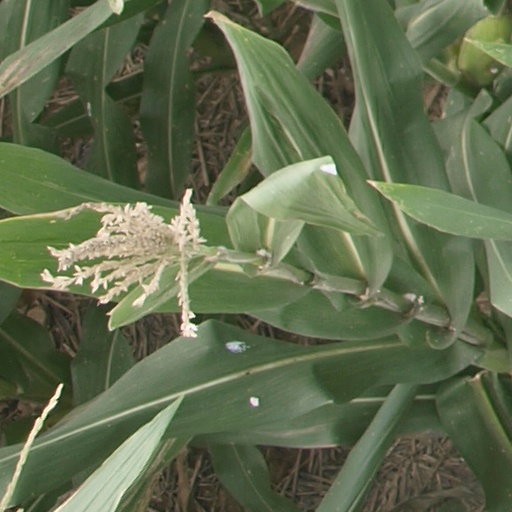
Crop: maize; corn